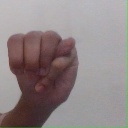
अक्षर: म